Clea nigricans

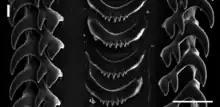
SEM photo of radula of "Clea nigricans". Scale bar is 100 μm.

It lives in calm pools of fast-flowing streams and also on rocks in small waterfalls. Polgar et al. (2015) measured thermal tolerance of "Clea nigricans". The behaviour of "Clea nigricans" in natural habitat is unknown.